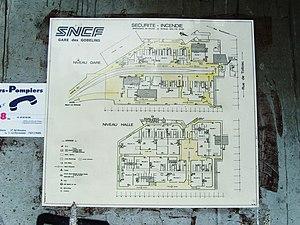
Paris 13e arrondissement, entrepôts de Paris-Gobelins, plan